Operation Doomsday

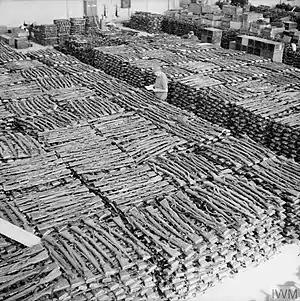
Storeroom at Sola aerodrome, Stavanger, holding some of the estimated 30,000 rifles taken from German forces in Norway after their surrender

The original plan for the division called for two of the airborne battalions to march through Oslo on 10 May, but the delay meant that only a few troops had arrived by this date. Instead, two platoons from 2nd Battalion The South Staffordshire Regiment and four Military Policemen on motorcycles accompanied Urquhart, who rode in a commandeered German staff car. The soldiers, although somewhat nervous given the small size of their group, were greeted enthusiastically by the Norwegian population in Oslo. The only resistance came from the captains of several U-boats at Trondheim. Apart from this, 1st Airborne Division encountered no trouble from the German forces in Norway, who co-operated fully with the airborne troops. They were disarmed without problem, allowed themselves to be transferred to collection camps and also assisted in the clearing of numerous minefields they had sown during their occupation, which resulted in several German casualties.